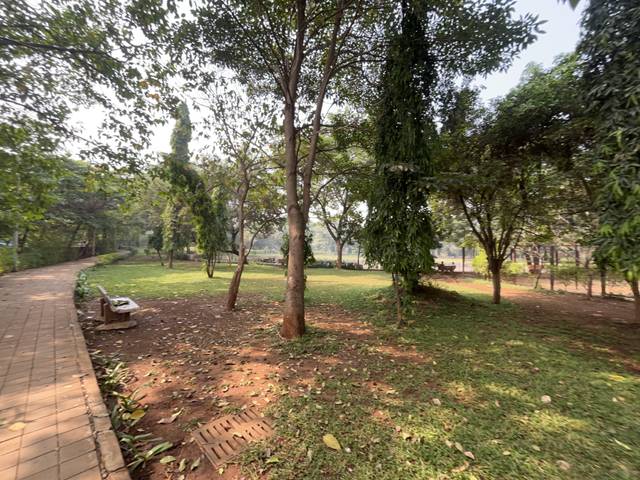
Region: India
Coordinates: 19.077, 72.869